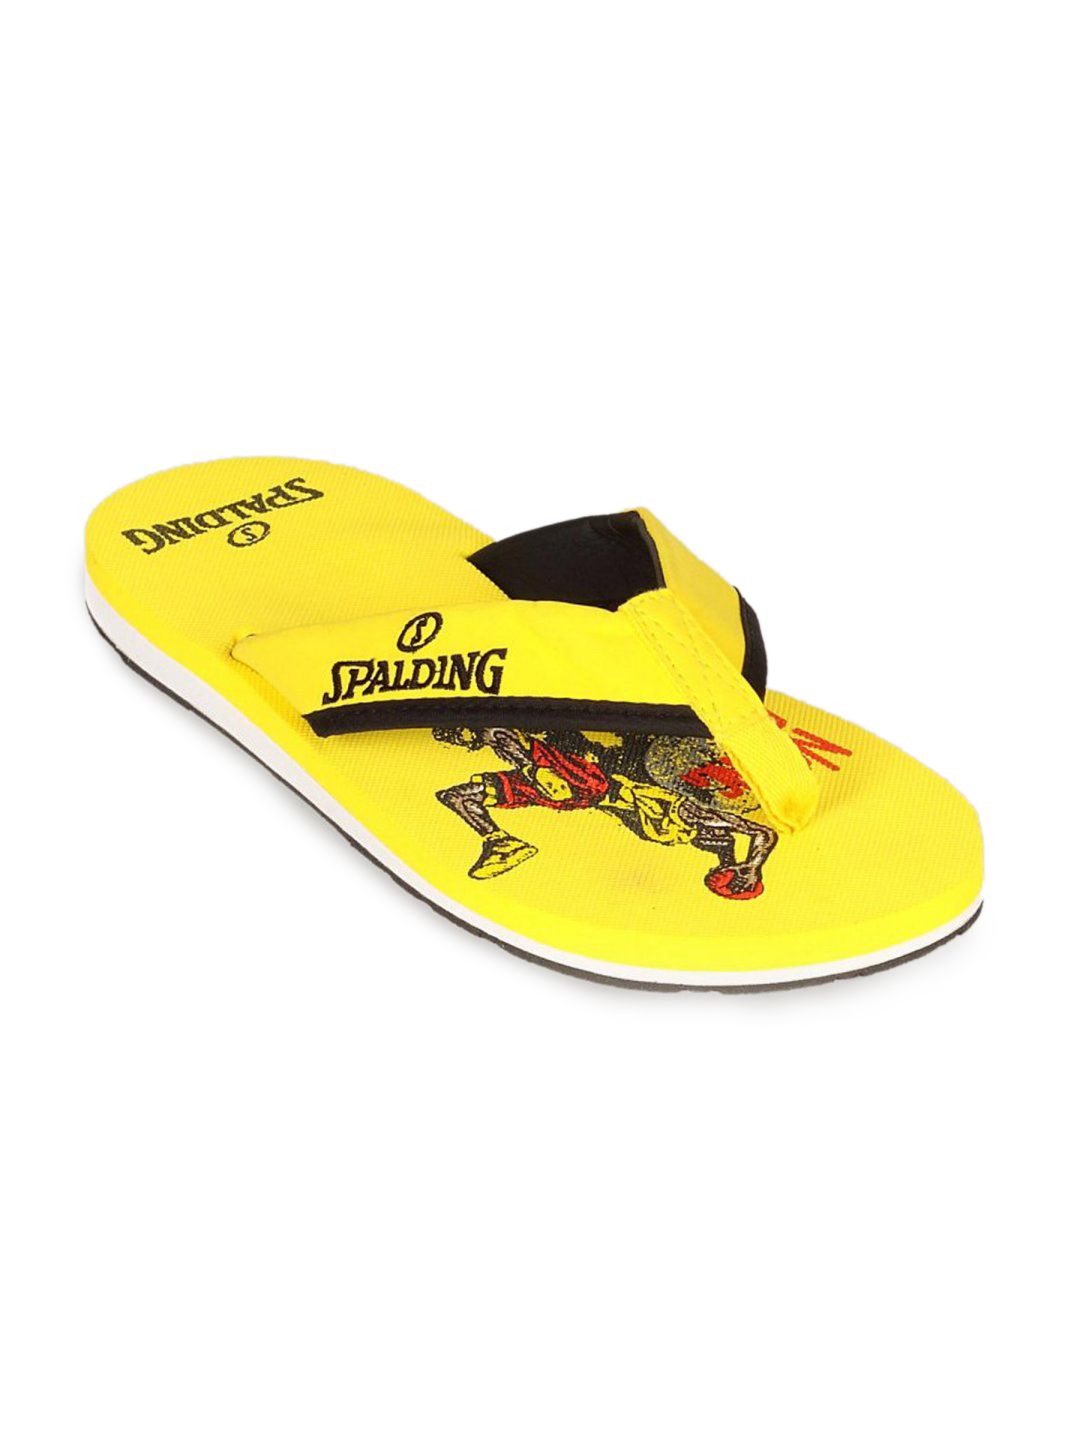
Spalding Men's Yellow And Black With Graphic Flip Flop
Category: Footwear / Flip Flops / Flip Flops
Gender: Men
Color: Yellow
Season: Summer 2011
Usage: Casual